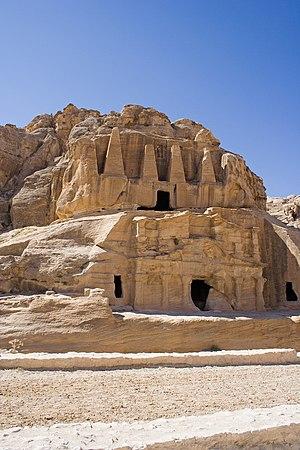
Pétra, de son nom sémitique Reqem ou Raqmu, est une cité nabatéenne située au sud de l'actuelle Jordanie. C'est le pôle touristique majeur de ce pays.